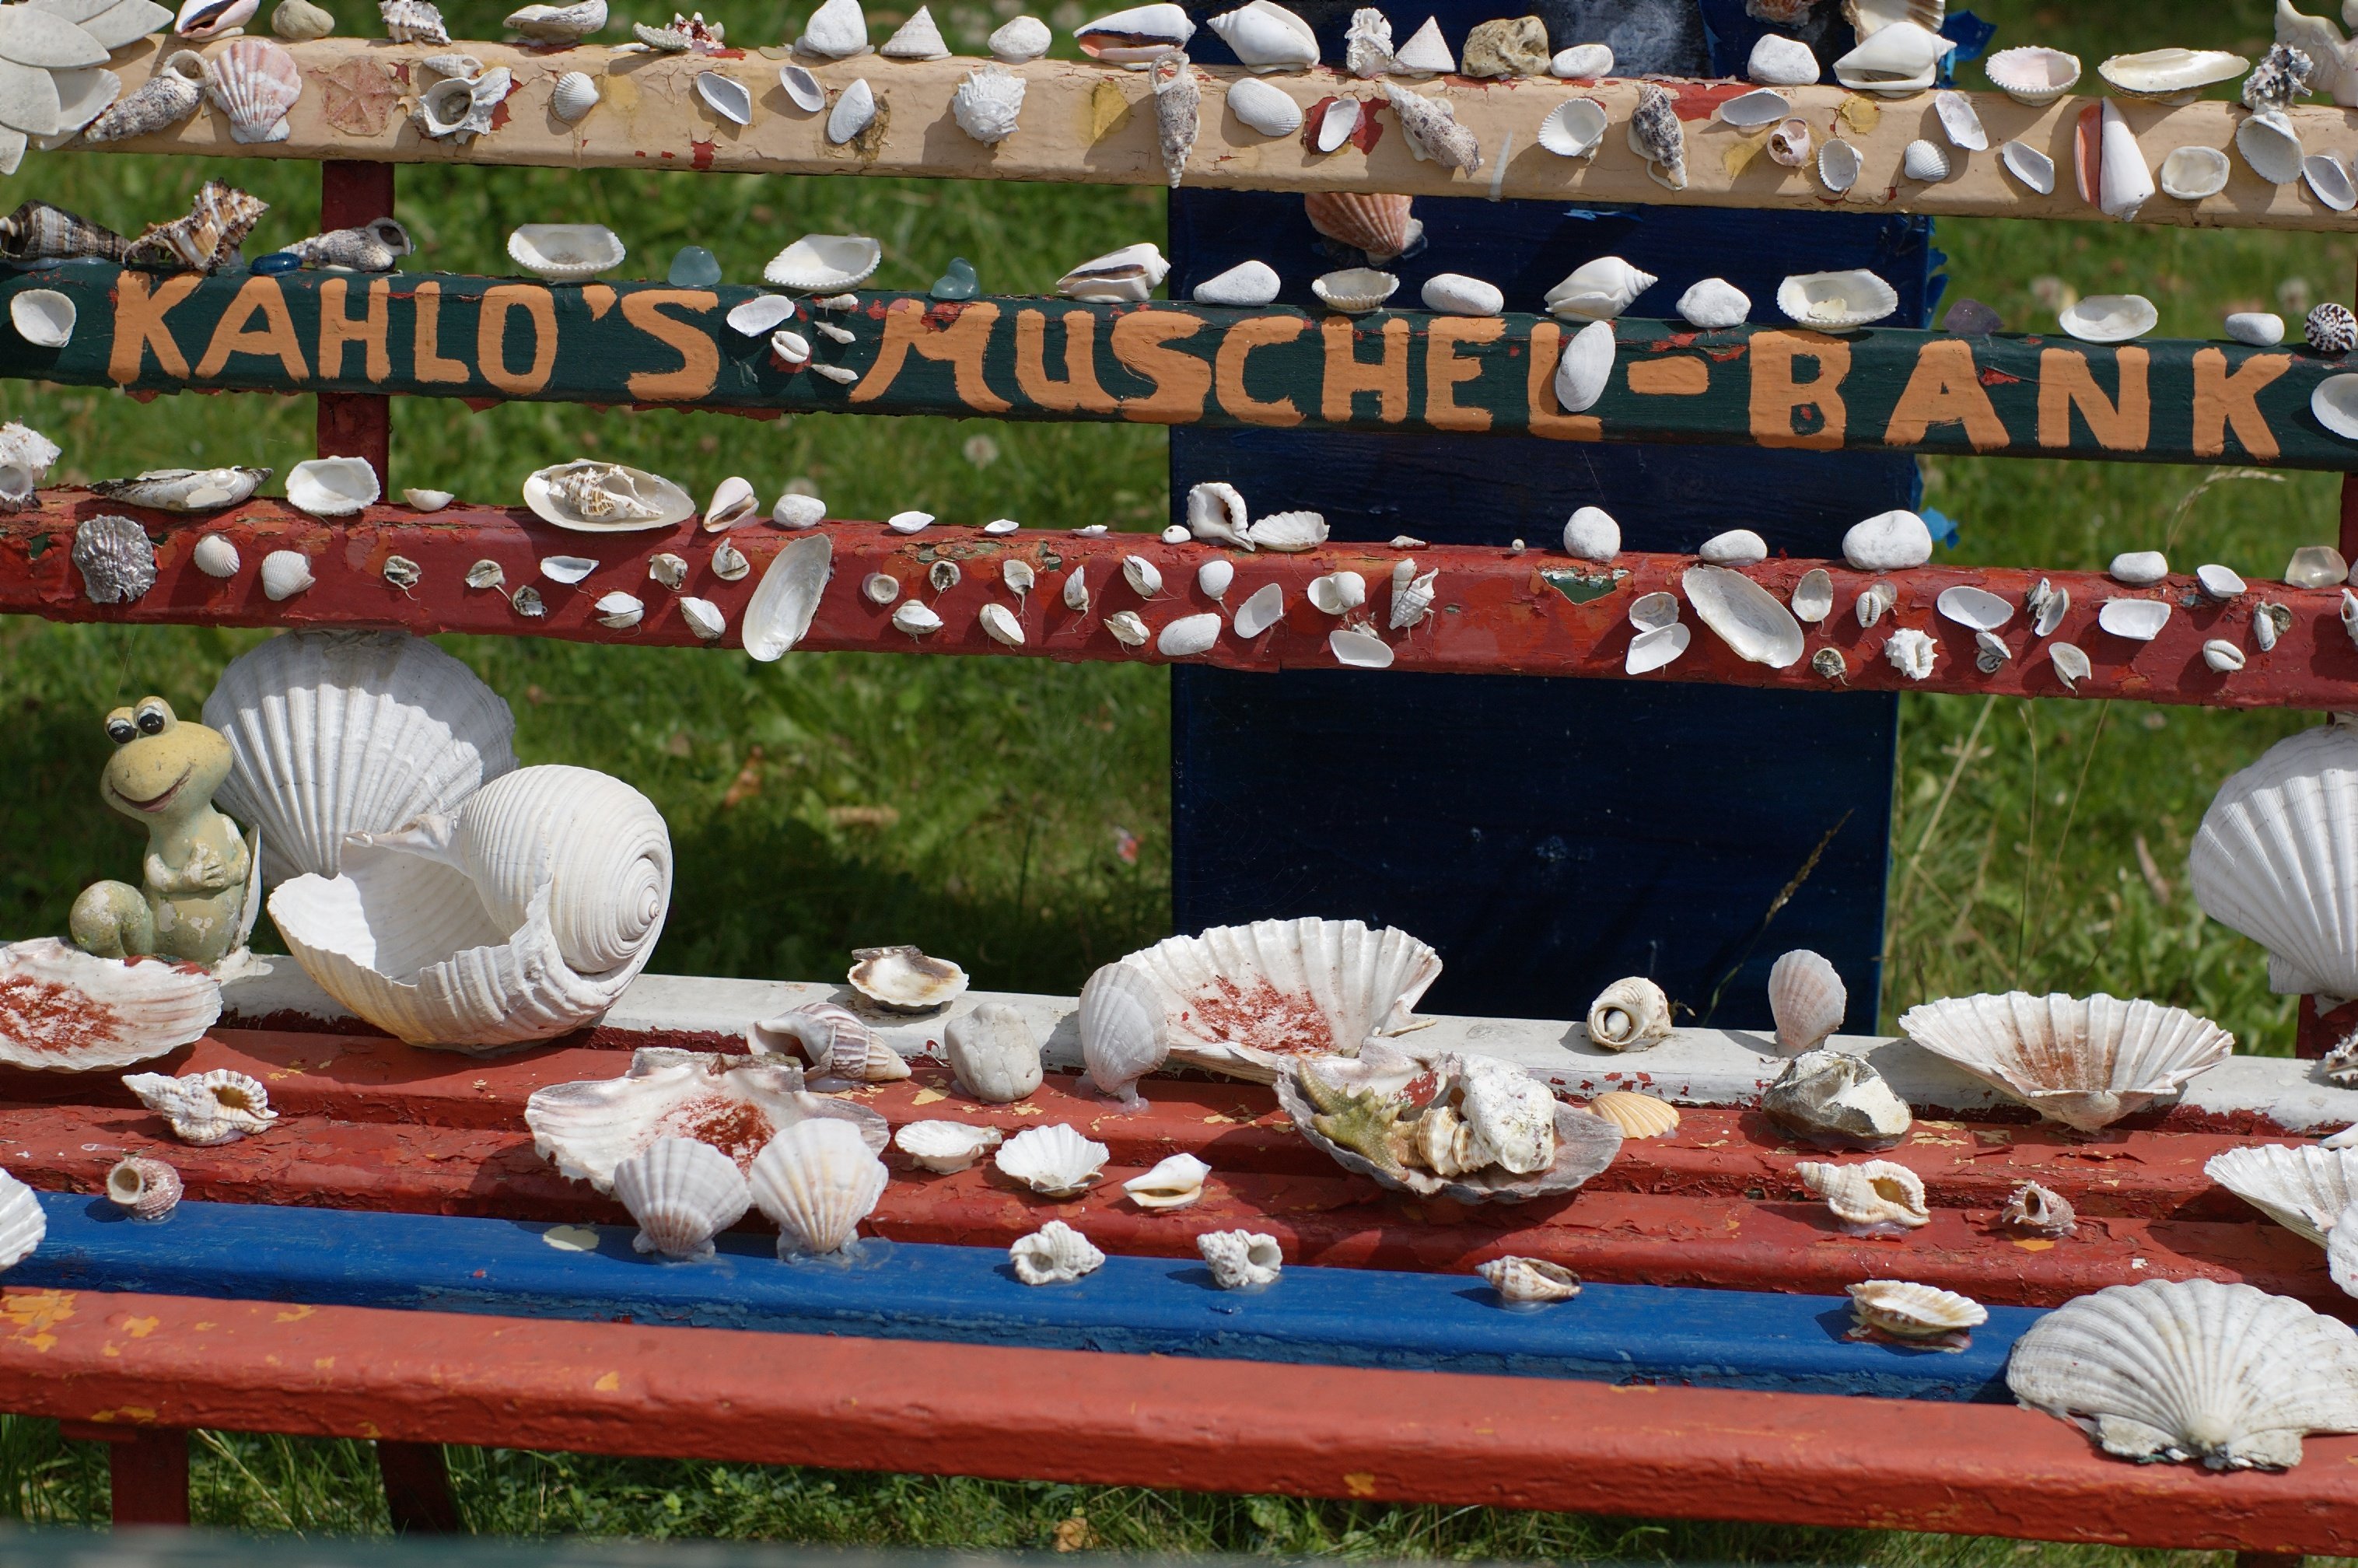
picnic, 50mm, rawtherapee, germany, deutschland, berlin, pentax, brandenburg, lenstagged, steffenzahn, k100d, justpentax, iamflickr, fa50, fa50mm, smcpentaxfa11450mm, pentaxfa50mm, smcpfa50mmf14, werder